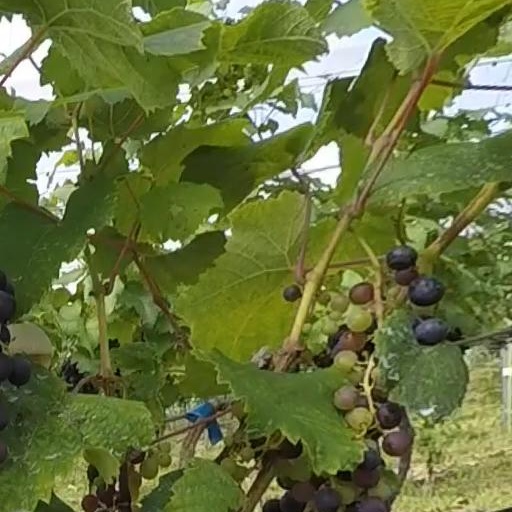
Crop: grape